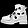
Label: Ankle boot